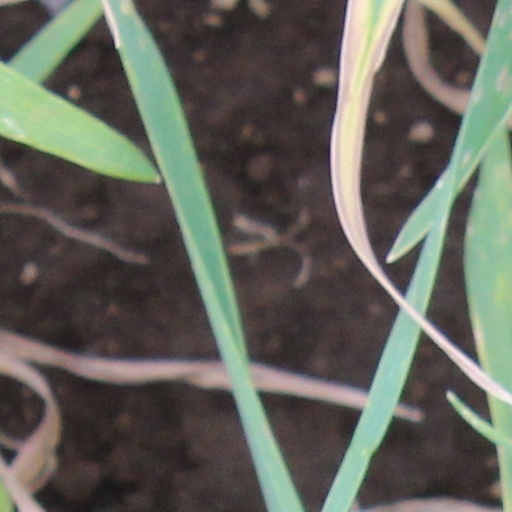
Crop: wheat